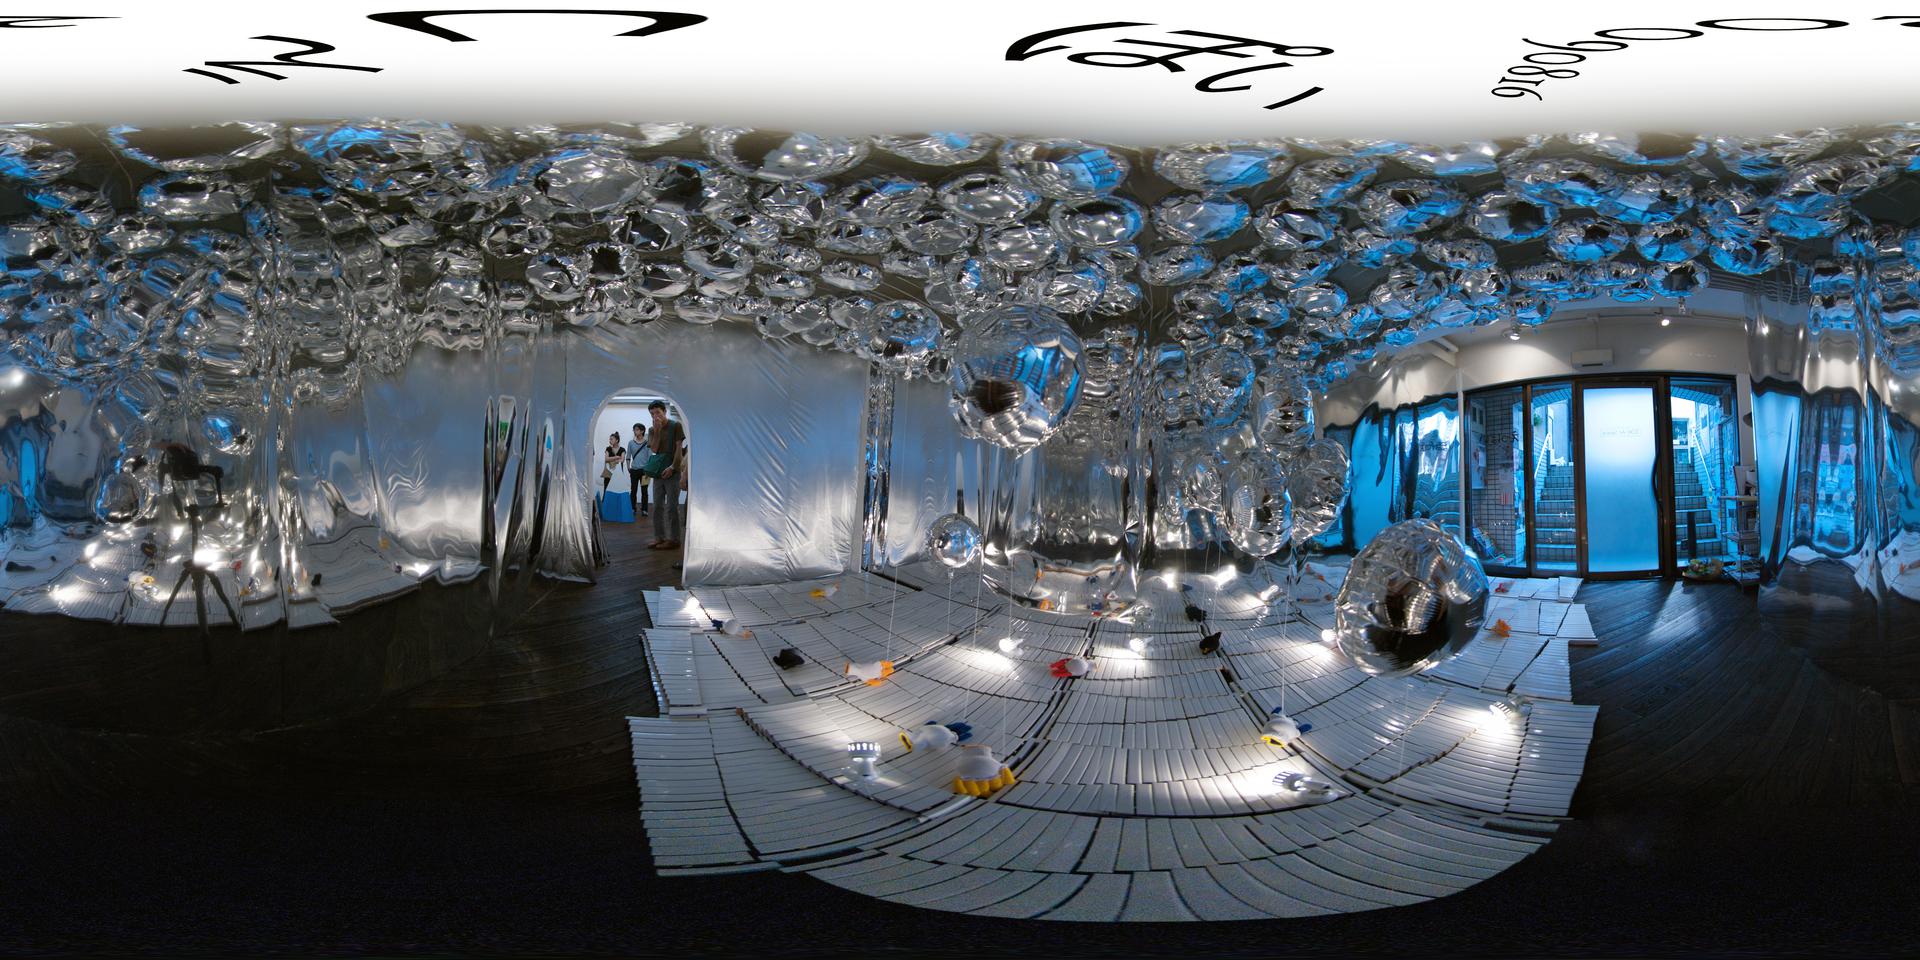
Referred object: the person in blue t-shirt standing in the doorway

Referred object: the large reflective silver sphere

Referred object: Turn right, and you will see a large silver sphere to the right of the glass doors.